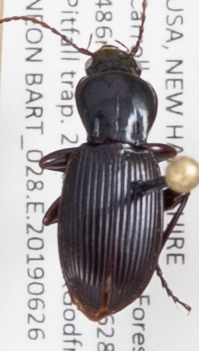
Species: Pterostichus tristis
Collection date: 2019-06-26
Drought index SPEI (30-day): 0.362
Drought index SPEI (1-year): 1.22
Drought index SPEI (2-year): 0.998